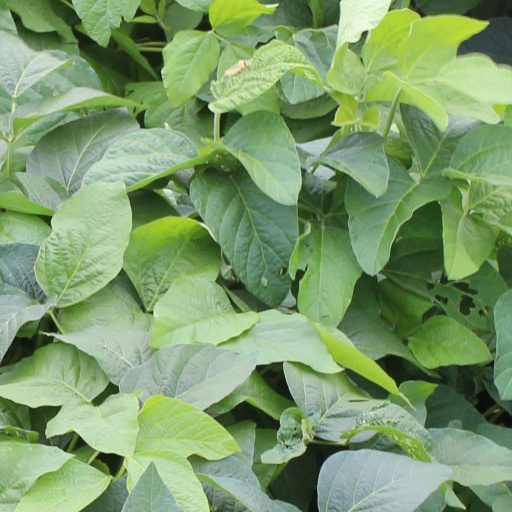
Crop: soybean